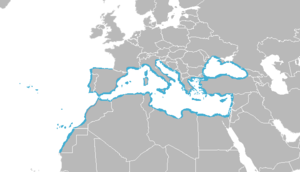
Hexaplex trunculus est une espèce de mollusque de la famille des Muricidae.